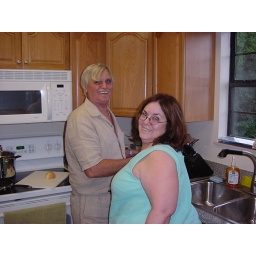
Checking out the kitchen in our new house